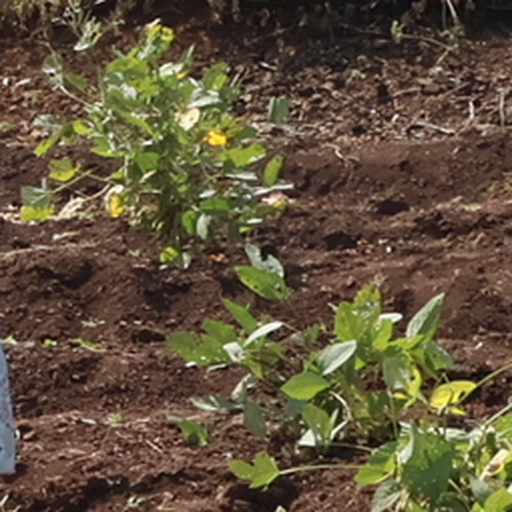
Weed species: Gajar_gavat_(Parthenium hysterophorus)